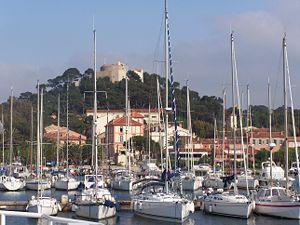
L’île de Porquerolles est la plus grande et la plus occidentale des trois îles d'Hyères avec ses 12,54 km² de superficie. Elle se situe à 2,6 km au sud-est de la Tour Fondue, l'extrémité sud de la presqu'île de Giens, et à 9,6 km à l'ouest de l'île de Port-Cros. Elle forme un arc orienté est-ouest, aux bords découpés, de 7,5 km de long sur 3 km de large. Son pourtour est d’une trentaine de kilomètres. L’île culmine au sémaphore à 142 m. Elle doit son état de conservation au fait qu'elle est propriété de l'État français depuis 1971 et bénéficie du statut de « parc national » depuis 2012.